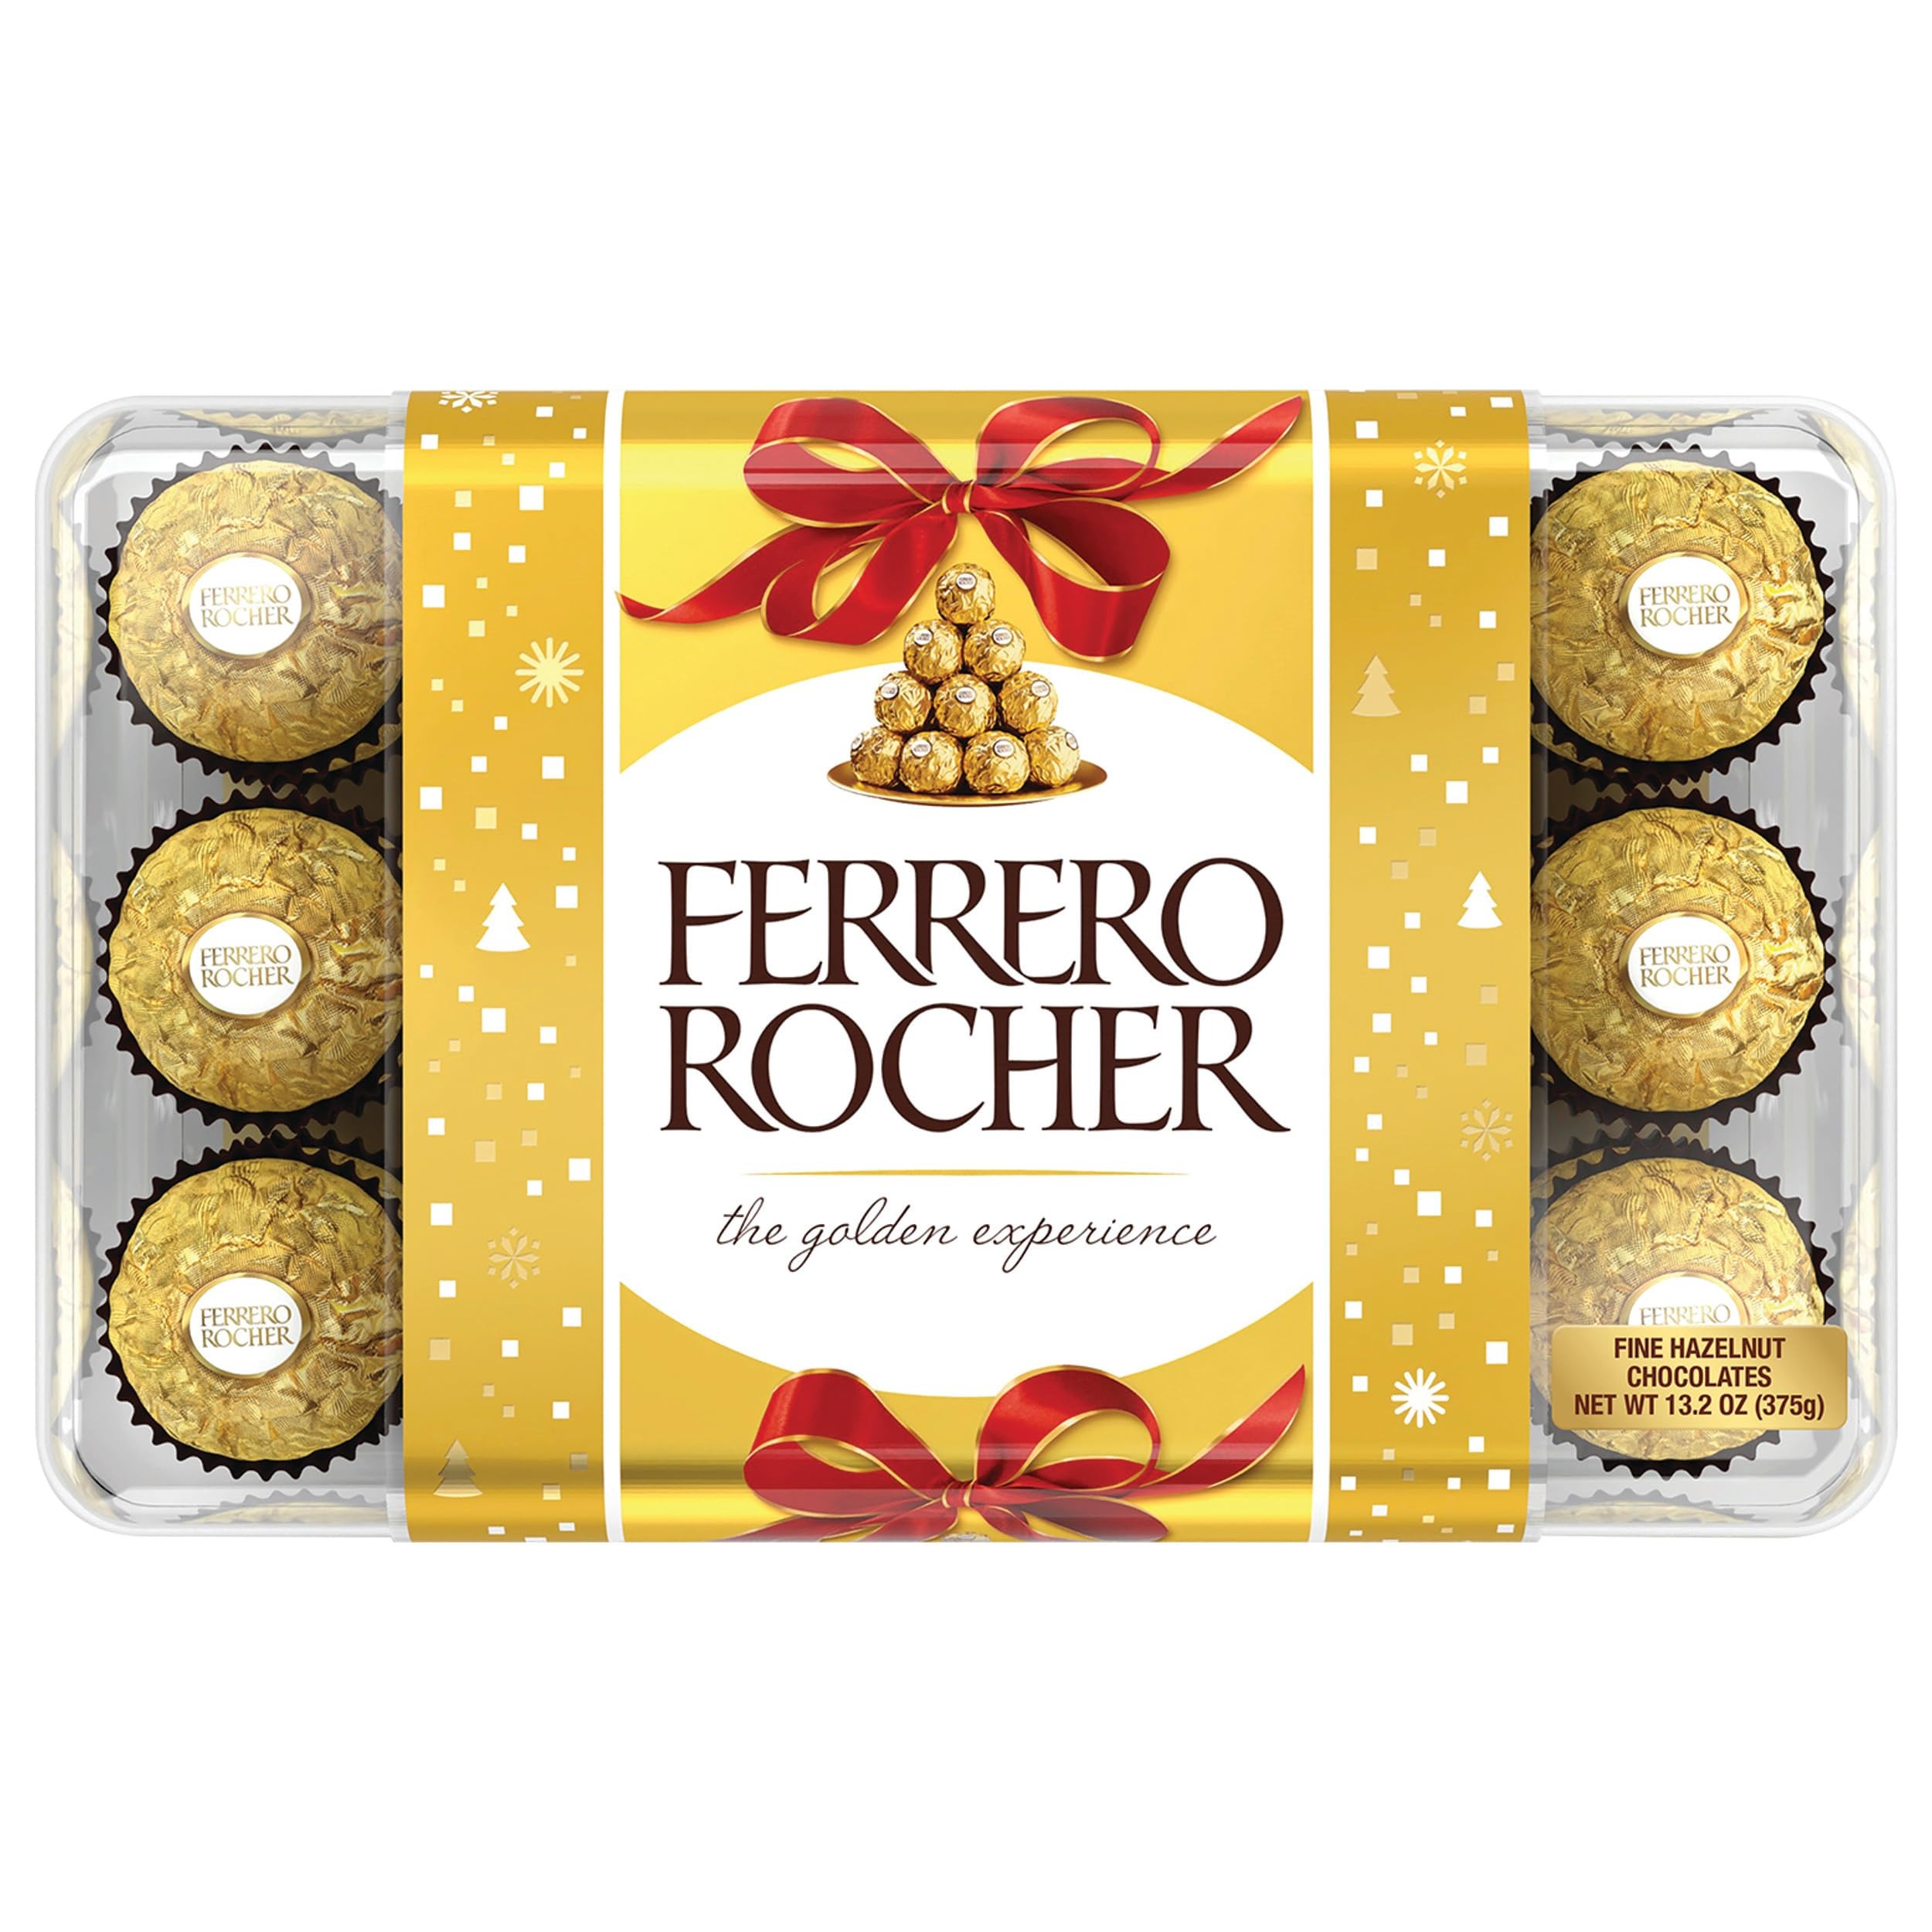
Item Name: Ferrero Rocher Fine Hazelnut Milk Chocolate, 30 Count, Chocolate Christmas Candy Gift Box, Great for Holiday Entertaining, 13.2 oz
Bullet Point 1: 30 delicious Ferrero Rocher chocolate candies, presented in an transparent gift box, the perfect Christmas, hostess, or Secret Santa gifts for loved ones this holiday season
Bullet Point 2: A tempting combination of smooth chocolaty cream surrounding a whole hazelnut within a delicate, crisp wafer all enveloped in milk chocolate and finely chopped hazelnuts
Bullet Point 3: A deliciously elegant confection, wrapped in glittery gold foil, loved, gifted, and appreciated all over the world
Bullet Point 4: For your most special holiday, a generously extravagant gift of Rocher, perfect for celebrating the moment
Bullet Point 5: SEASON OF GIVING: This season, give the gift everyone loves to receive—premium gourmet chocolates. From holiday gift baskets to holiday treats, celebrate the season with a signature taste
Value: 13.2
Unit: Ounce

Price: 18.445